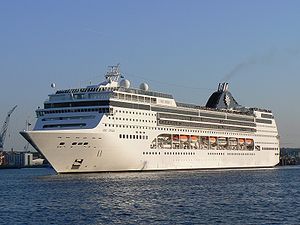
Krydstogtskibe i København 2014 / Krydstogtskibe i København 2014
MSC Opera i Kiel i 2007
Krydstogtskibe i København 2014 er en oversigt over de krydstogtskibe, der lagde til kaj i Københavns Havn i krydstogtsæsonen 2014, der startede den 7. april og sluttede den 17. oktober. Jule-anløbene omfattede to anløb hhv. den 14. og 23. december. Oversigten er baseret på den liste, som er offentliggjort på Copenhagen Malmö Ports hjemmeside.